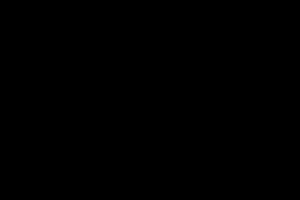
Kladogram
Kladogrammer kan vises forskelligt, og trods den ydre forskel er disse to således identiske, hvad angår de informationer, de videregiver.
Et kladogram viser slægtskabsforhold grafisk, men fremstillingen afviger på følgende måde fra evolutionære stamtræer: